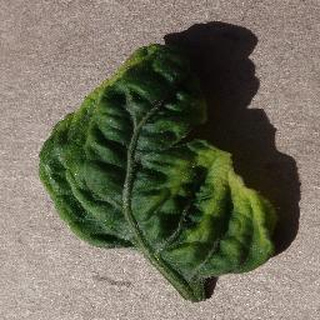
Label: tomato_yellow_leaf_curl_virus